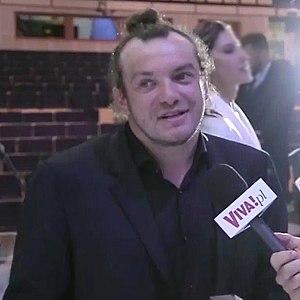
Łukasz Palkowski est un réalisateur et scénariste polonais, né le 2 mars 1976 à Varsovie.
L’histoire du cinéma polonais est presque aussi longue que celle de la cinématographie car inaugurée par l'invention du pléographe par Kazimierz Prószyński en 1894 avant même le célèbre cinématographe des frères Lumière.